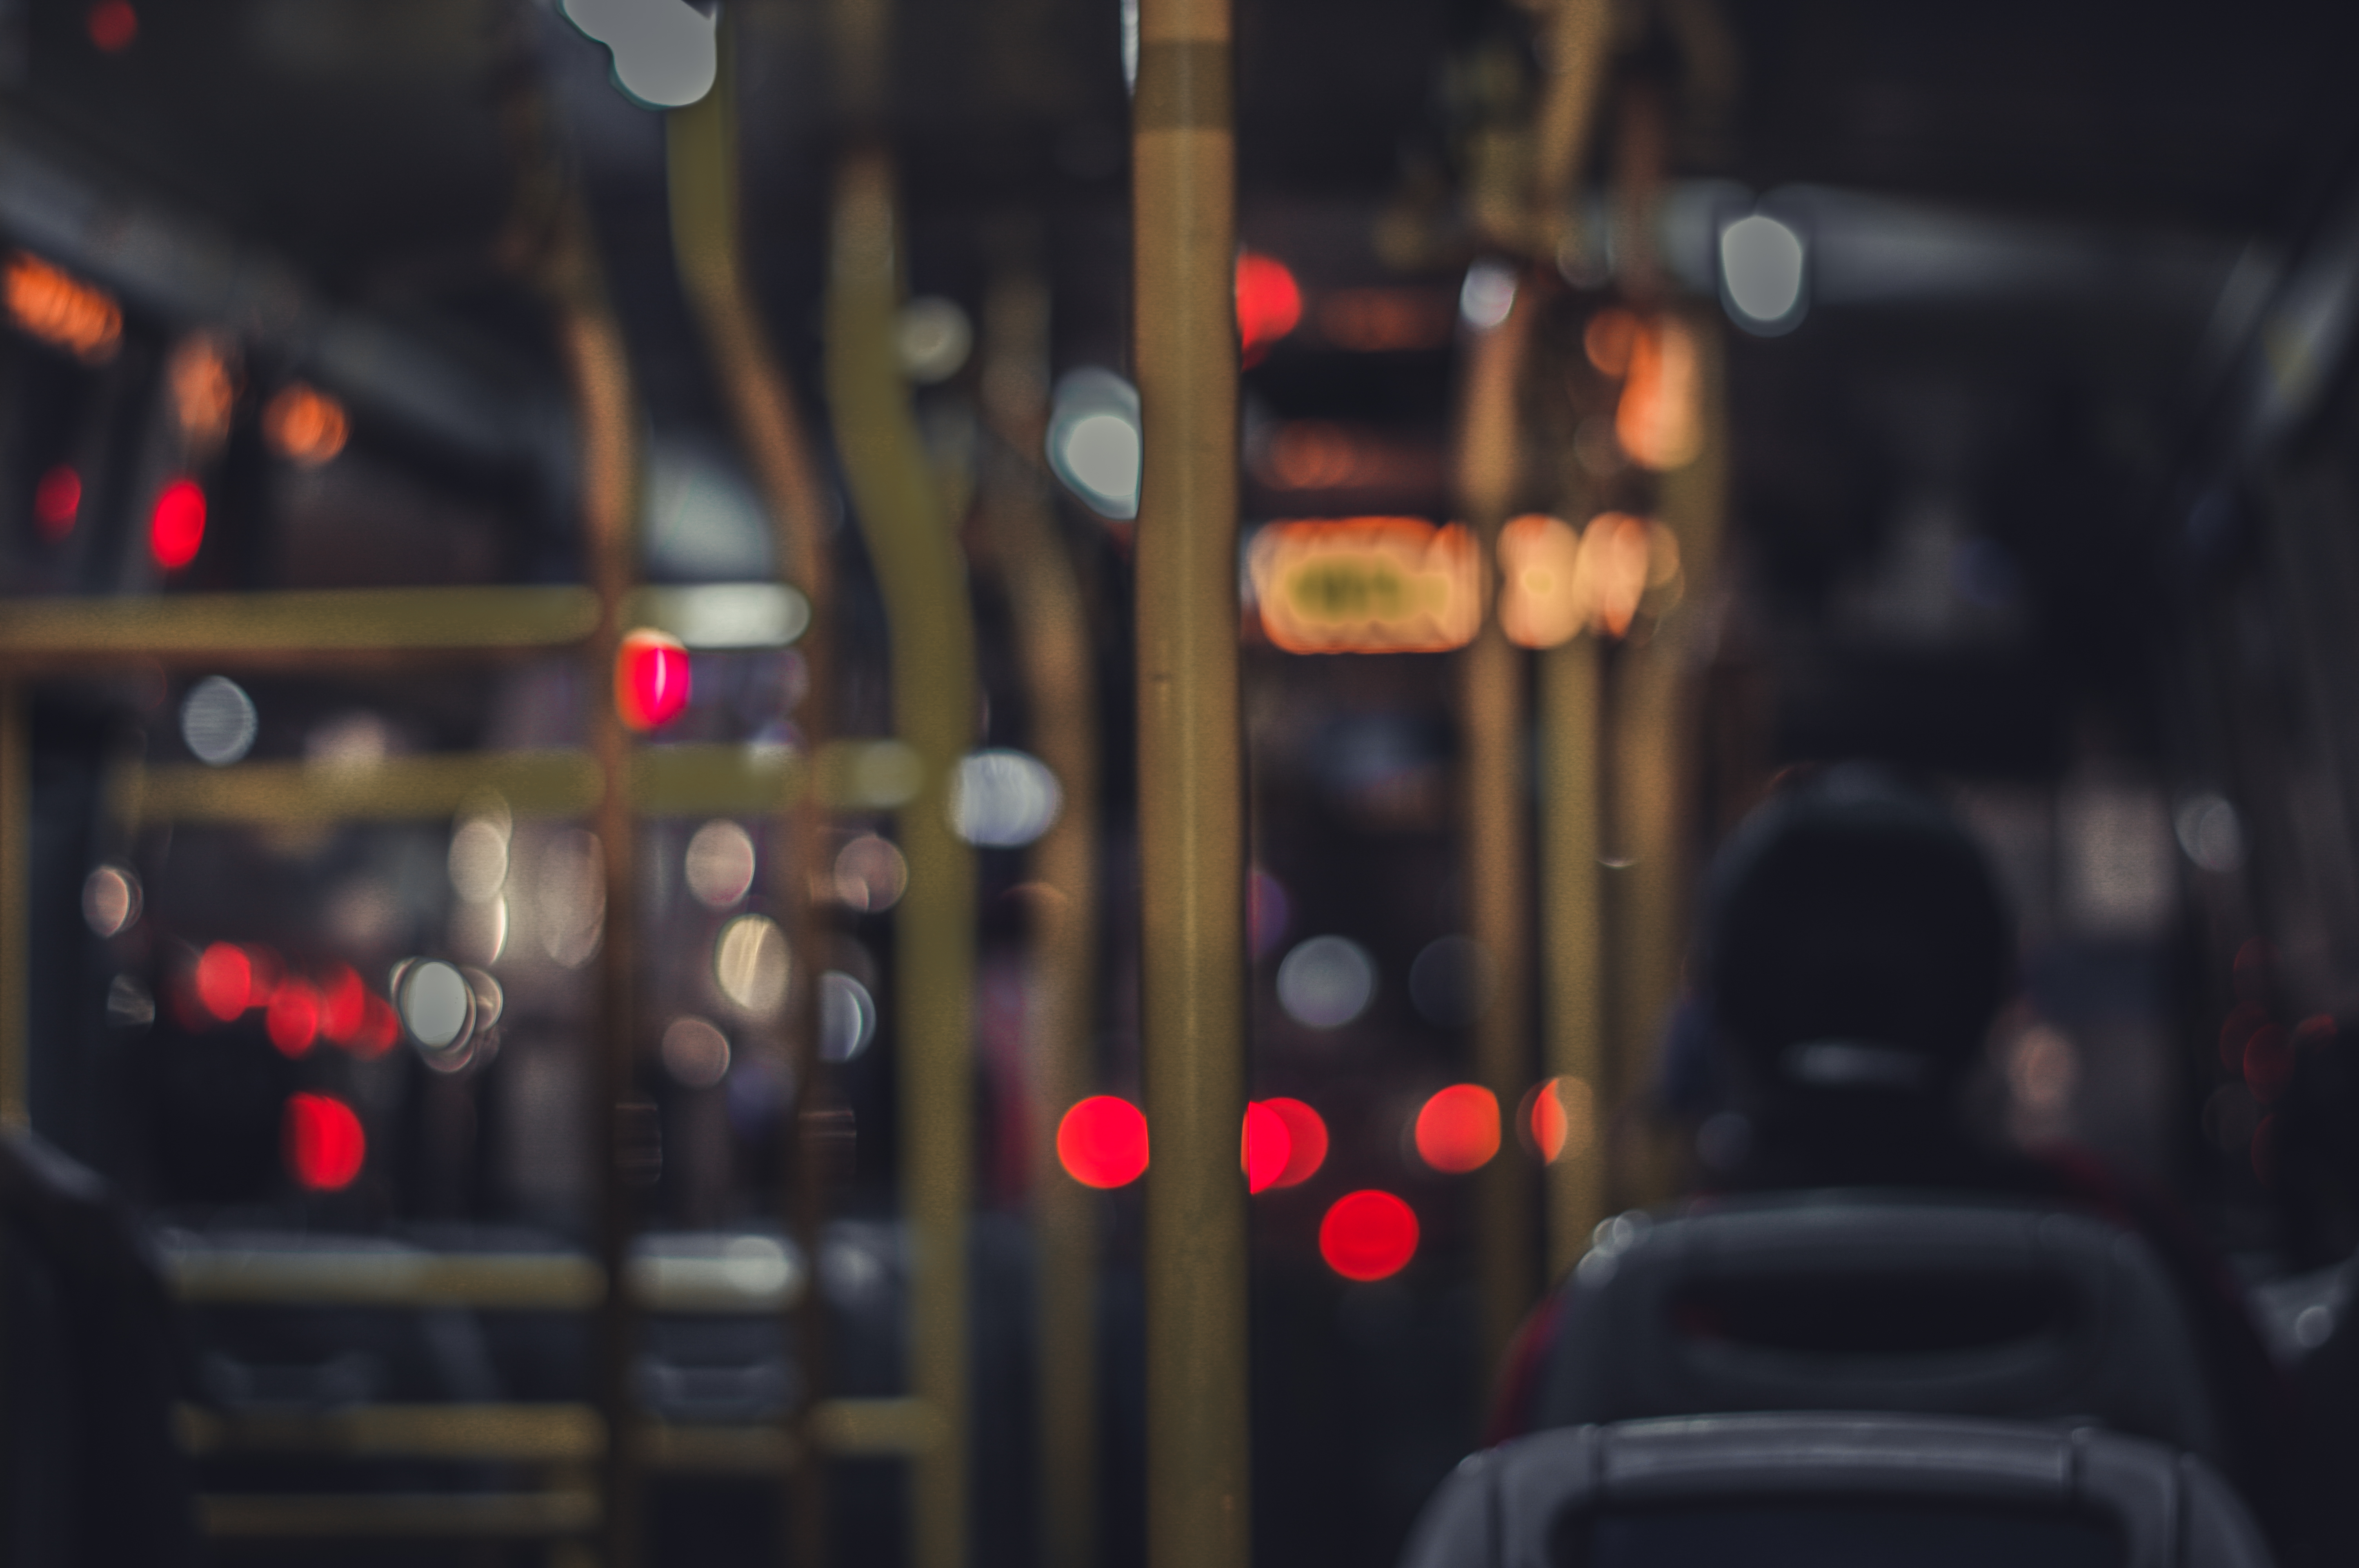
buss, night, life, street, car, red, light, darkness, public transport, vehicle, midnight, evening